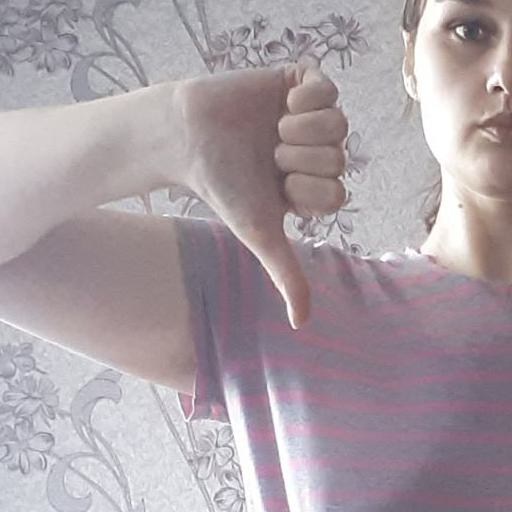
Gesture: dislike